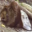
Label: beaver